Thirumakalam Mahakalanathar Temple

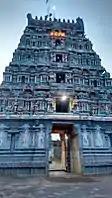

It is one of the shrines of the 275 Paadal Petra Sthalams - Shiva Sthalams glorified in the early medieval "Tevaram" poems by Tamil Saivite Nayanar Tirugnanasambandar.